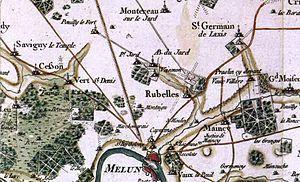
Vue de Voisenon selon Cassini au XVIIe siècle
Voisenon est une commune française située à trente-neuf kilomètres au sud-est de Paris dans le département de Seine-et-Marne en région Île-de-France.